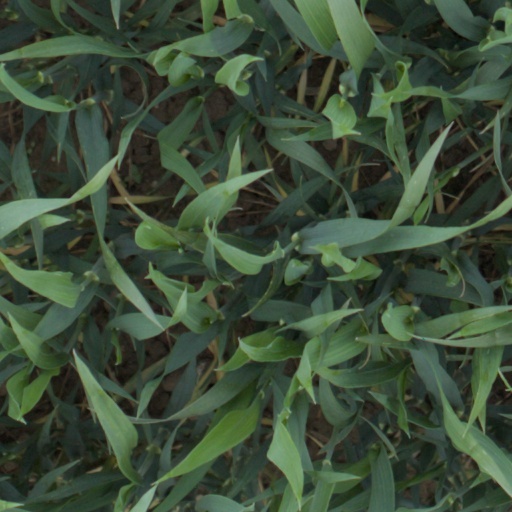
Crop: wheat